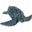
Label: turtle